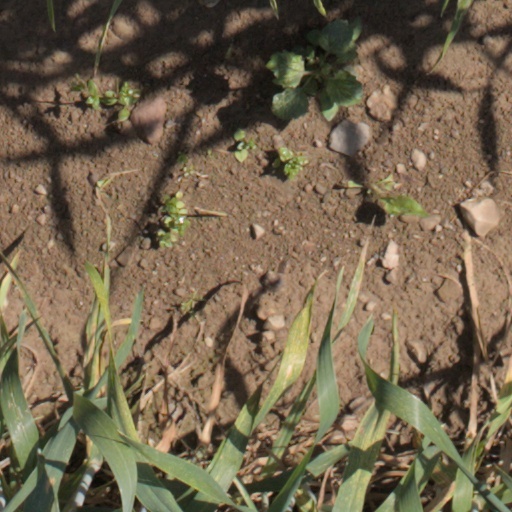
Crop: wheat